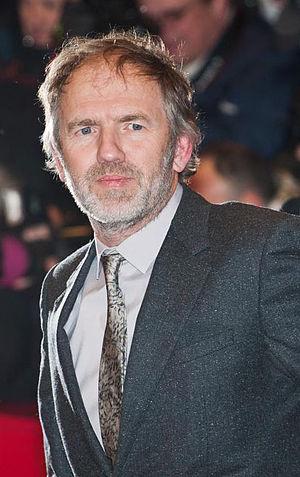
Cet article présente la chronologie de l'histoire du groupe de rock irlandais U2 :
La Berlinale 2012 est la 62ᵉ édition du festival du film de Berlin, qui s'est déroulée du 9 février 2012 au 19 février 2012. Mike Leigh, metteur en scène de théâtre et réalisateur anglais, en fut le président du jury.
Anton Corbijn [ˈɑntɔn kɔrˈbɛin], né le 20 mai 1955 à Strijen en Hollande-Méridionale, est un photographe et réalisateur néerlandais.